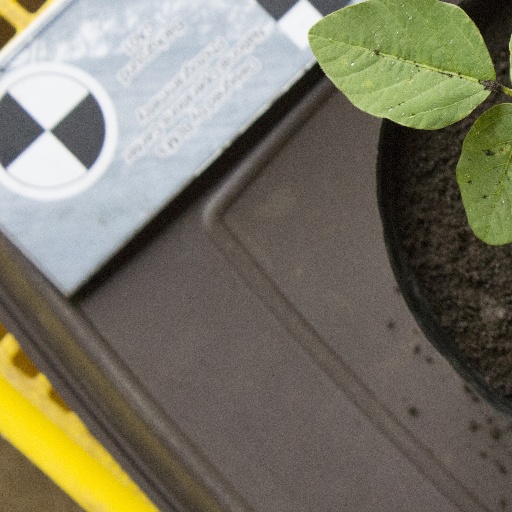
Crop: soybean